Haworthia decipiens

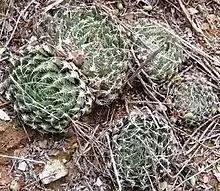
"Cyanea" form from Uniondale, where plants have a more blue-green colour

"Haworthia decipiens" is frequently confused with its western relative, "Haworthia arachnoidea" and is both variable and hard to identify (""decipiens"" = ""deceptive""). Like its relatives, it has rosettes of dense succulent leaves, which dry and contract during drought, and are covered in soft bristles.